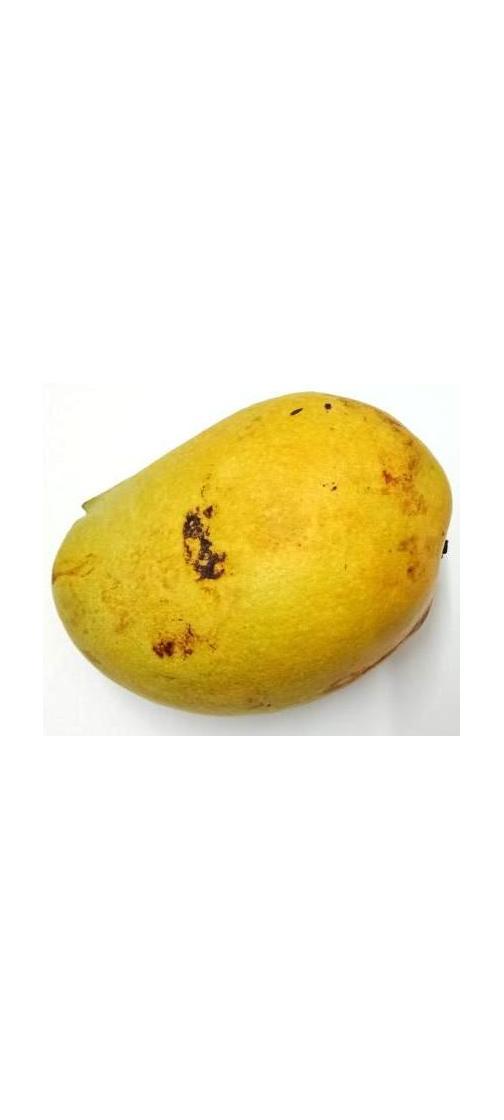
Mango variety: Bari-11